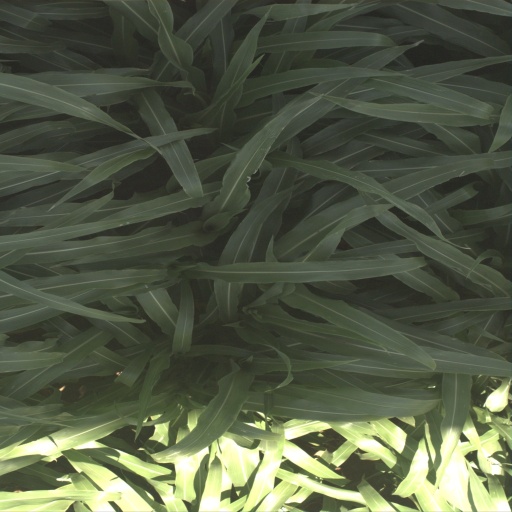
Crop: sorghum